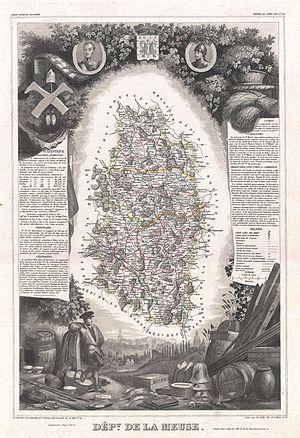
Cet article présente l'histoire, les caractéristiques et les événements significatifs ayant marqué le réseau routier du département de la Meuse en France.